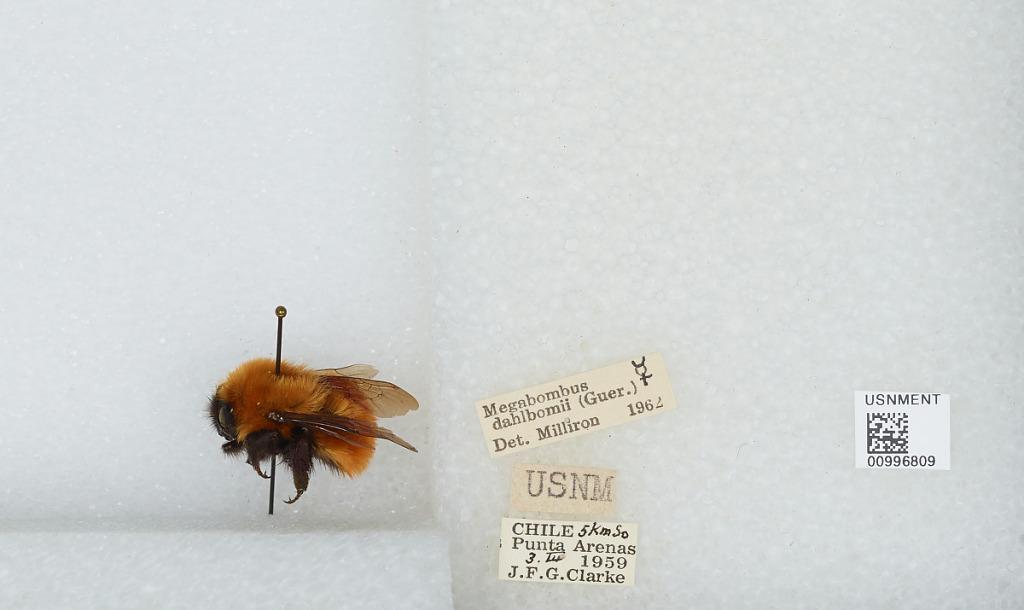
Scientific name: Bombus (Fervidobombus) dahlbomii Guérin
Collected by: J. Clarke
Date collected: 1959-3-3
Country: Chile
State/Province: Magallanes
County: Magallanes
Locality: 5 kilometers south of Punta Arenas
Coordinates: -53.2272, -70.9428
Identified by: Milliron